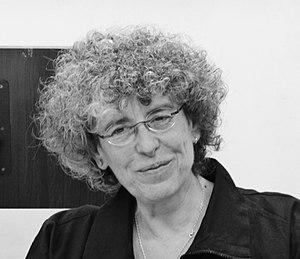
Encarna Sant-Celoni i Verger Español: Encarna Sant-Celoni i Verger
Encarna Sant-Celoni i Verger, née en 1959 à Tavernes de la Valldigna, est une romancière, poète et traductrice valencienne.